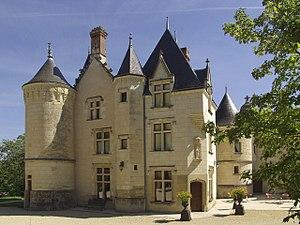
Château de Brou à Noyant-de-touraine
Noyant-de-Touraine est une commune française du département d'Indre-et-Loire, en région Centre-Val de Loire.